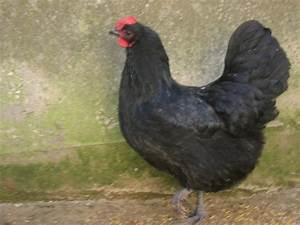
Label: gallina